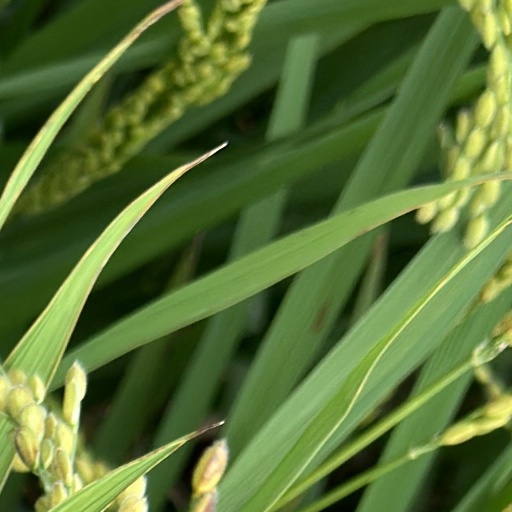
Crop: rice